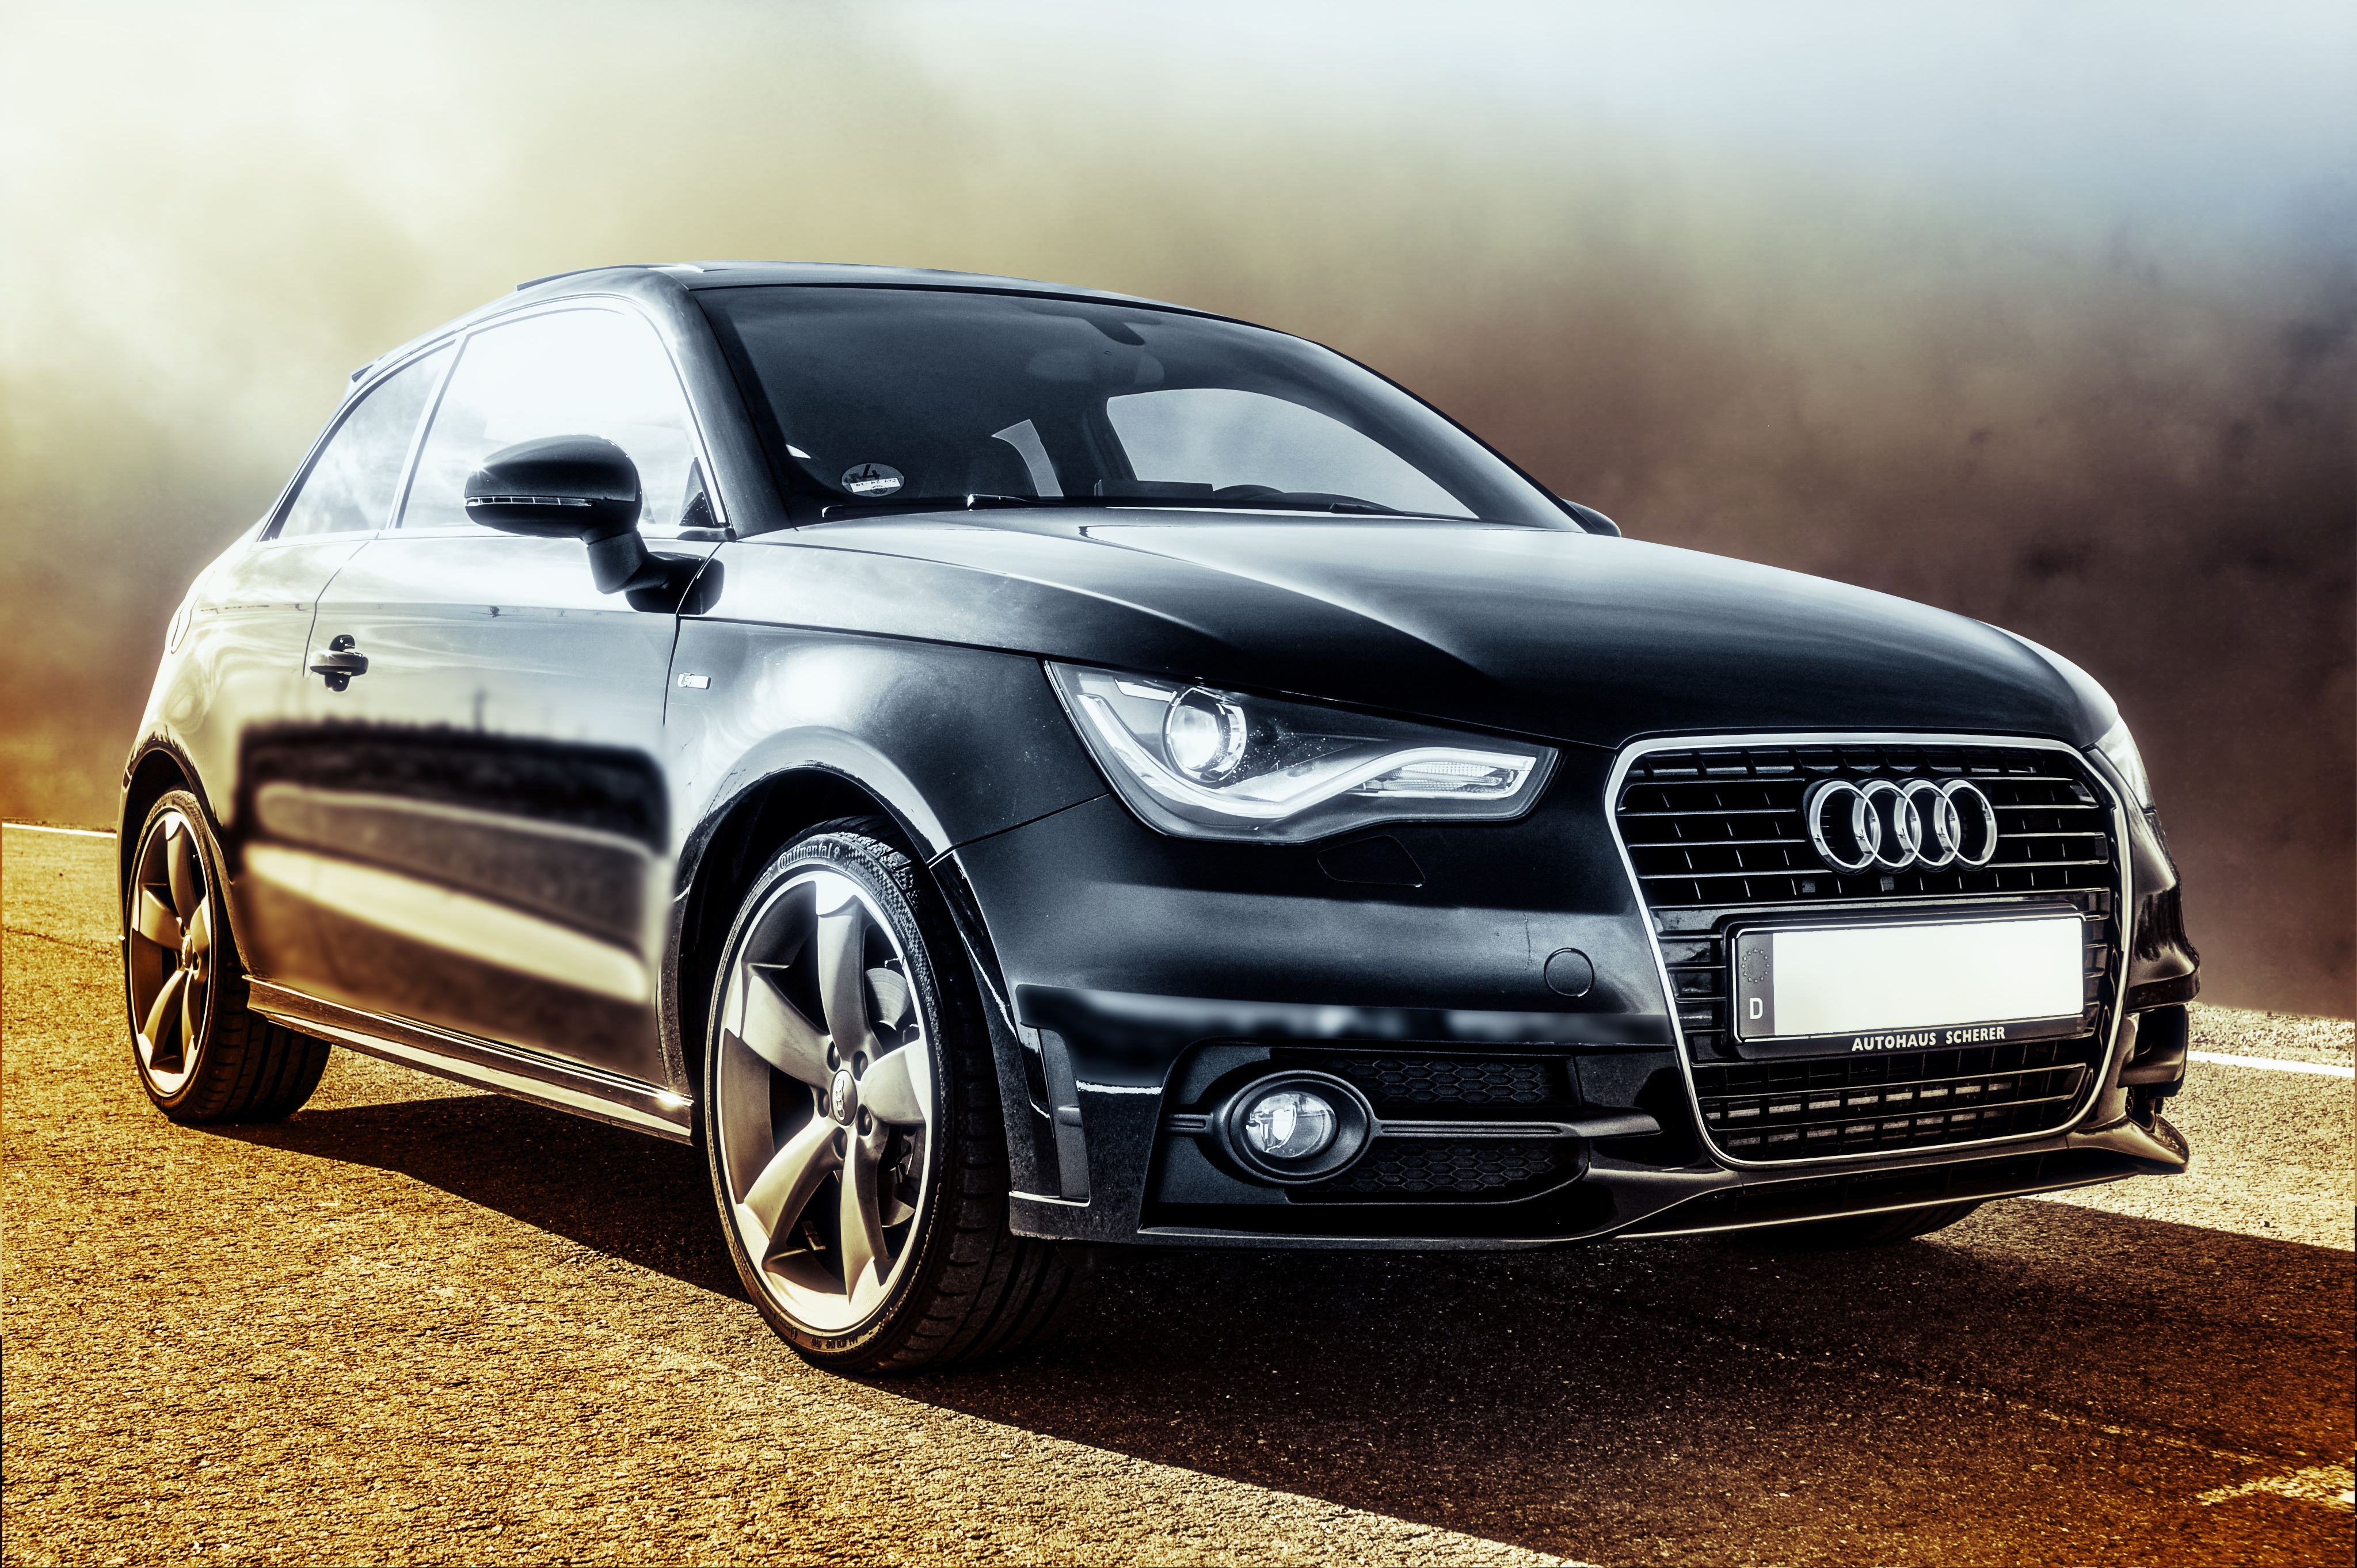
road, car, wheel, automobile, asphalt, transportation, vehicle, shadow, headlight, emblem, automotive, hood, bumper, hatchback, luxury, wheels, audi, coupe, land vehicle, automobile make, automotive exterior, automotive design, family car, executive car, mid size car, audi a1